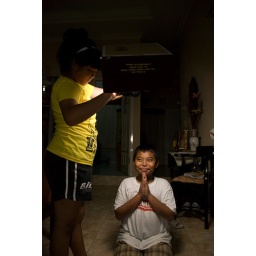
1 SB800 high above subject bounced at a birthday cake box triggered with CLS (TTL)